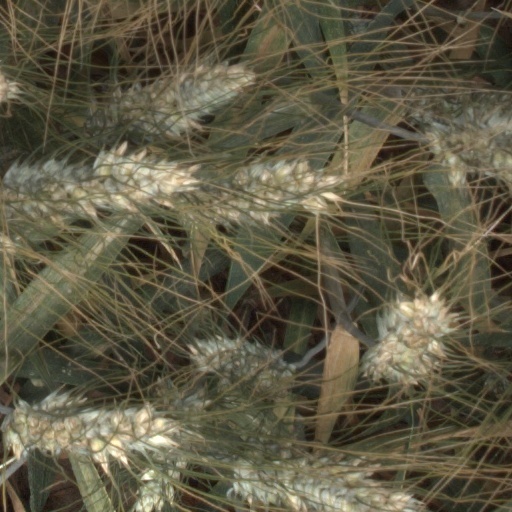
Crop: wheat